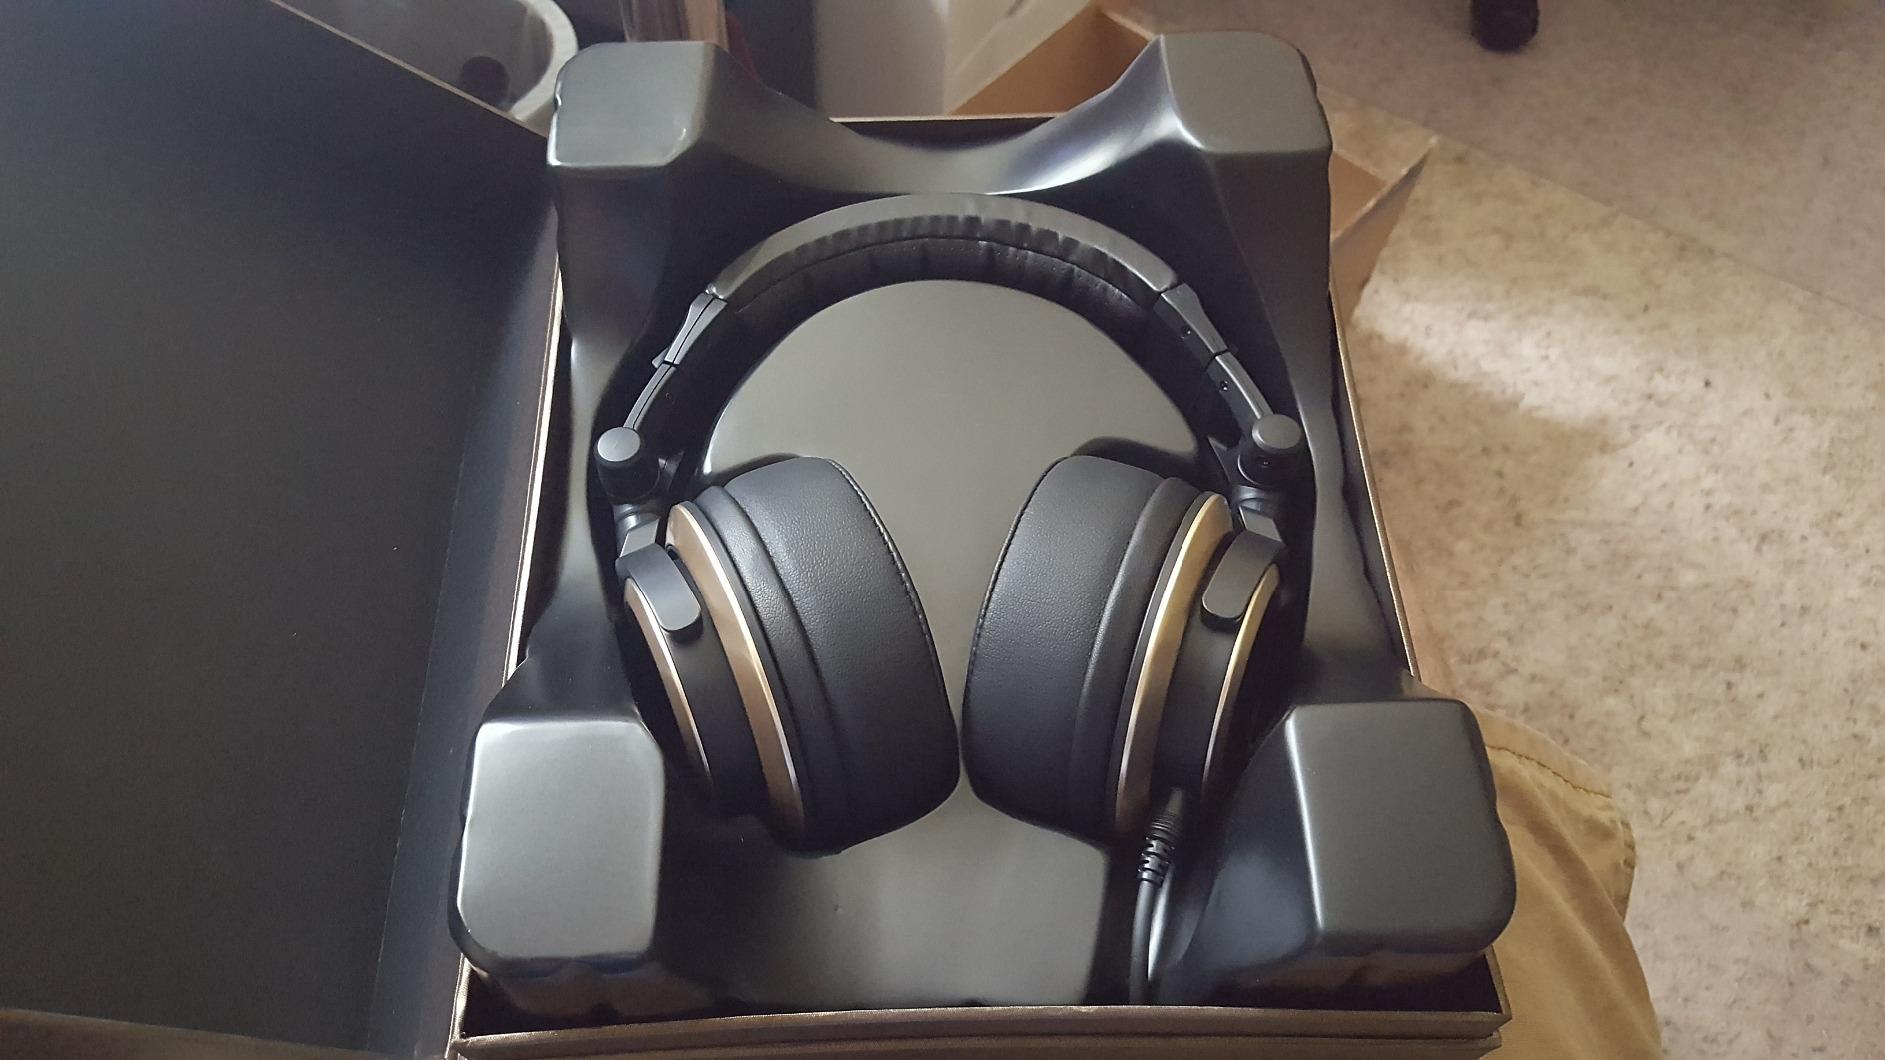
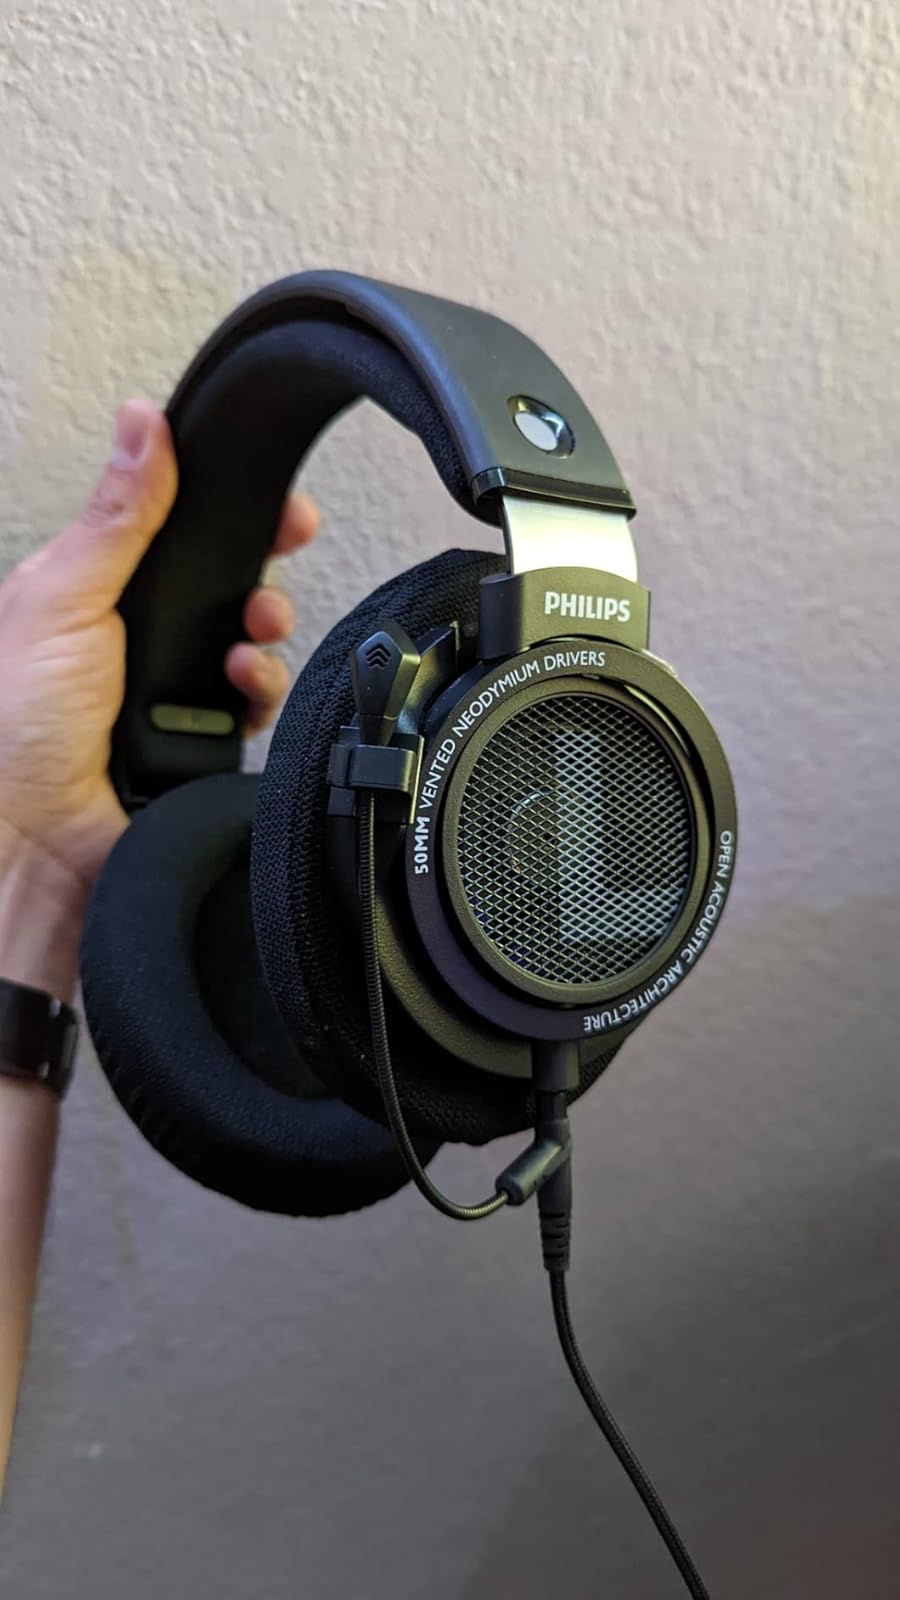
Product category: headphones
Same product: no